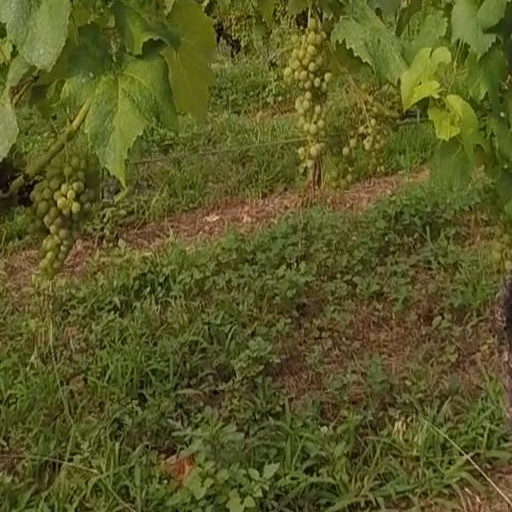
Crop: grape